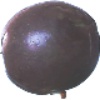
Label: Passion Fruit 1